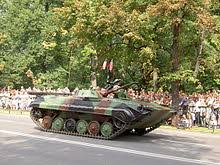
Label: BMP